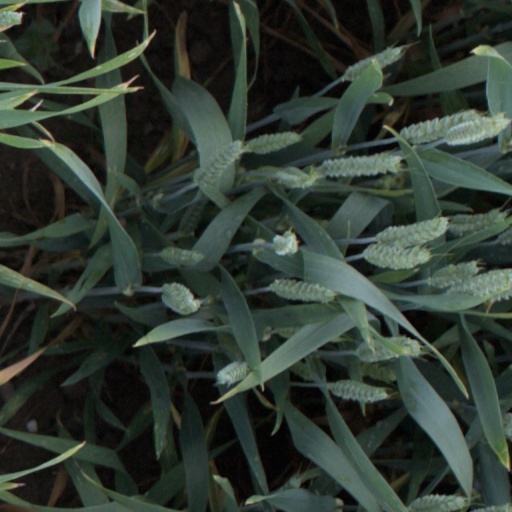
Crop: wheat